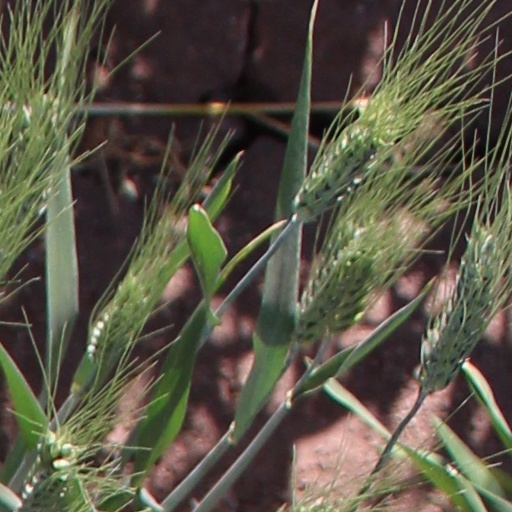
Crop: wheat